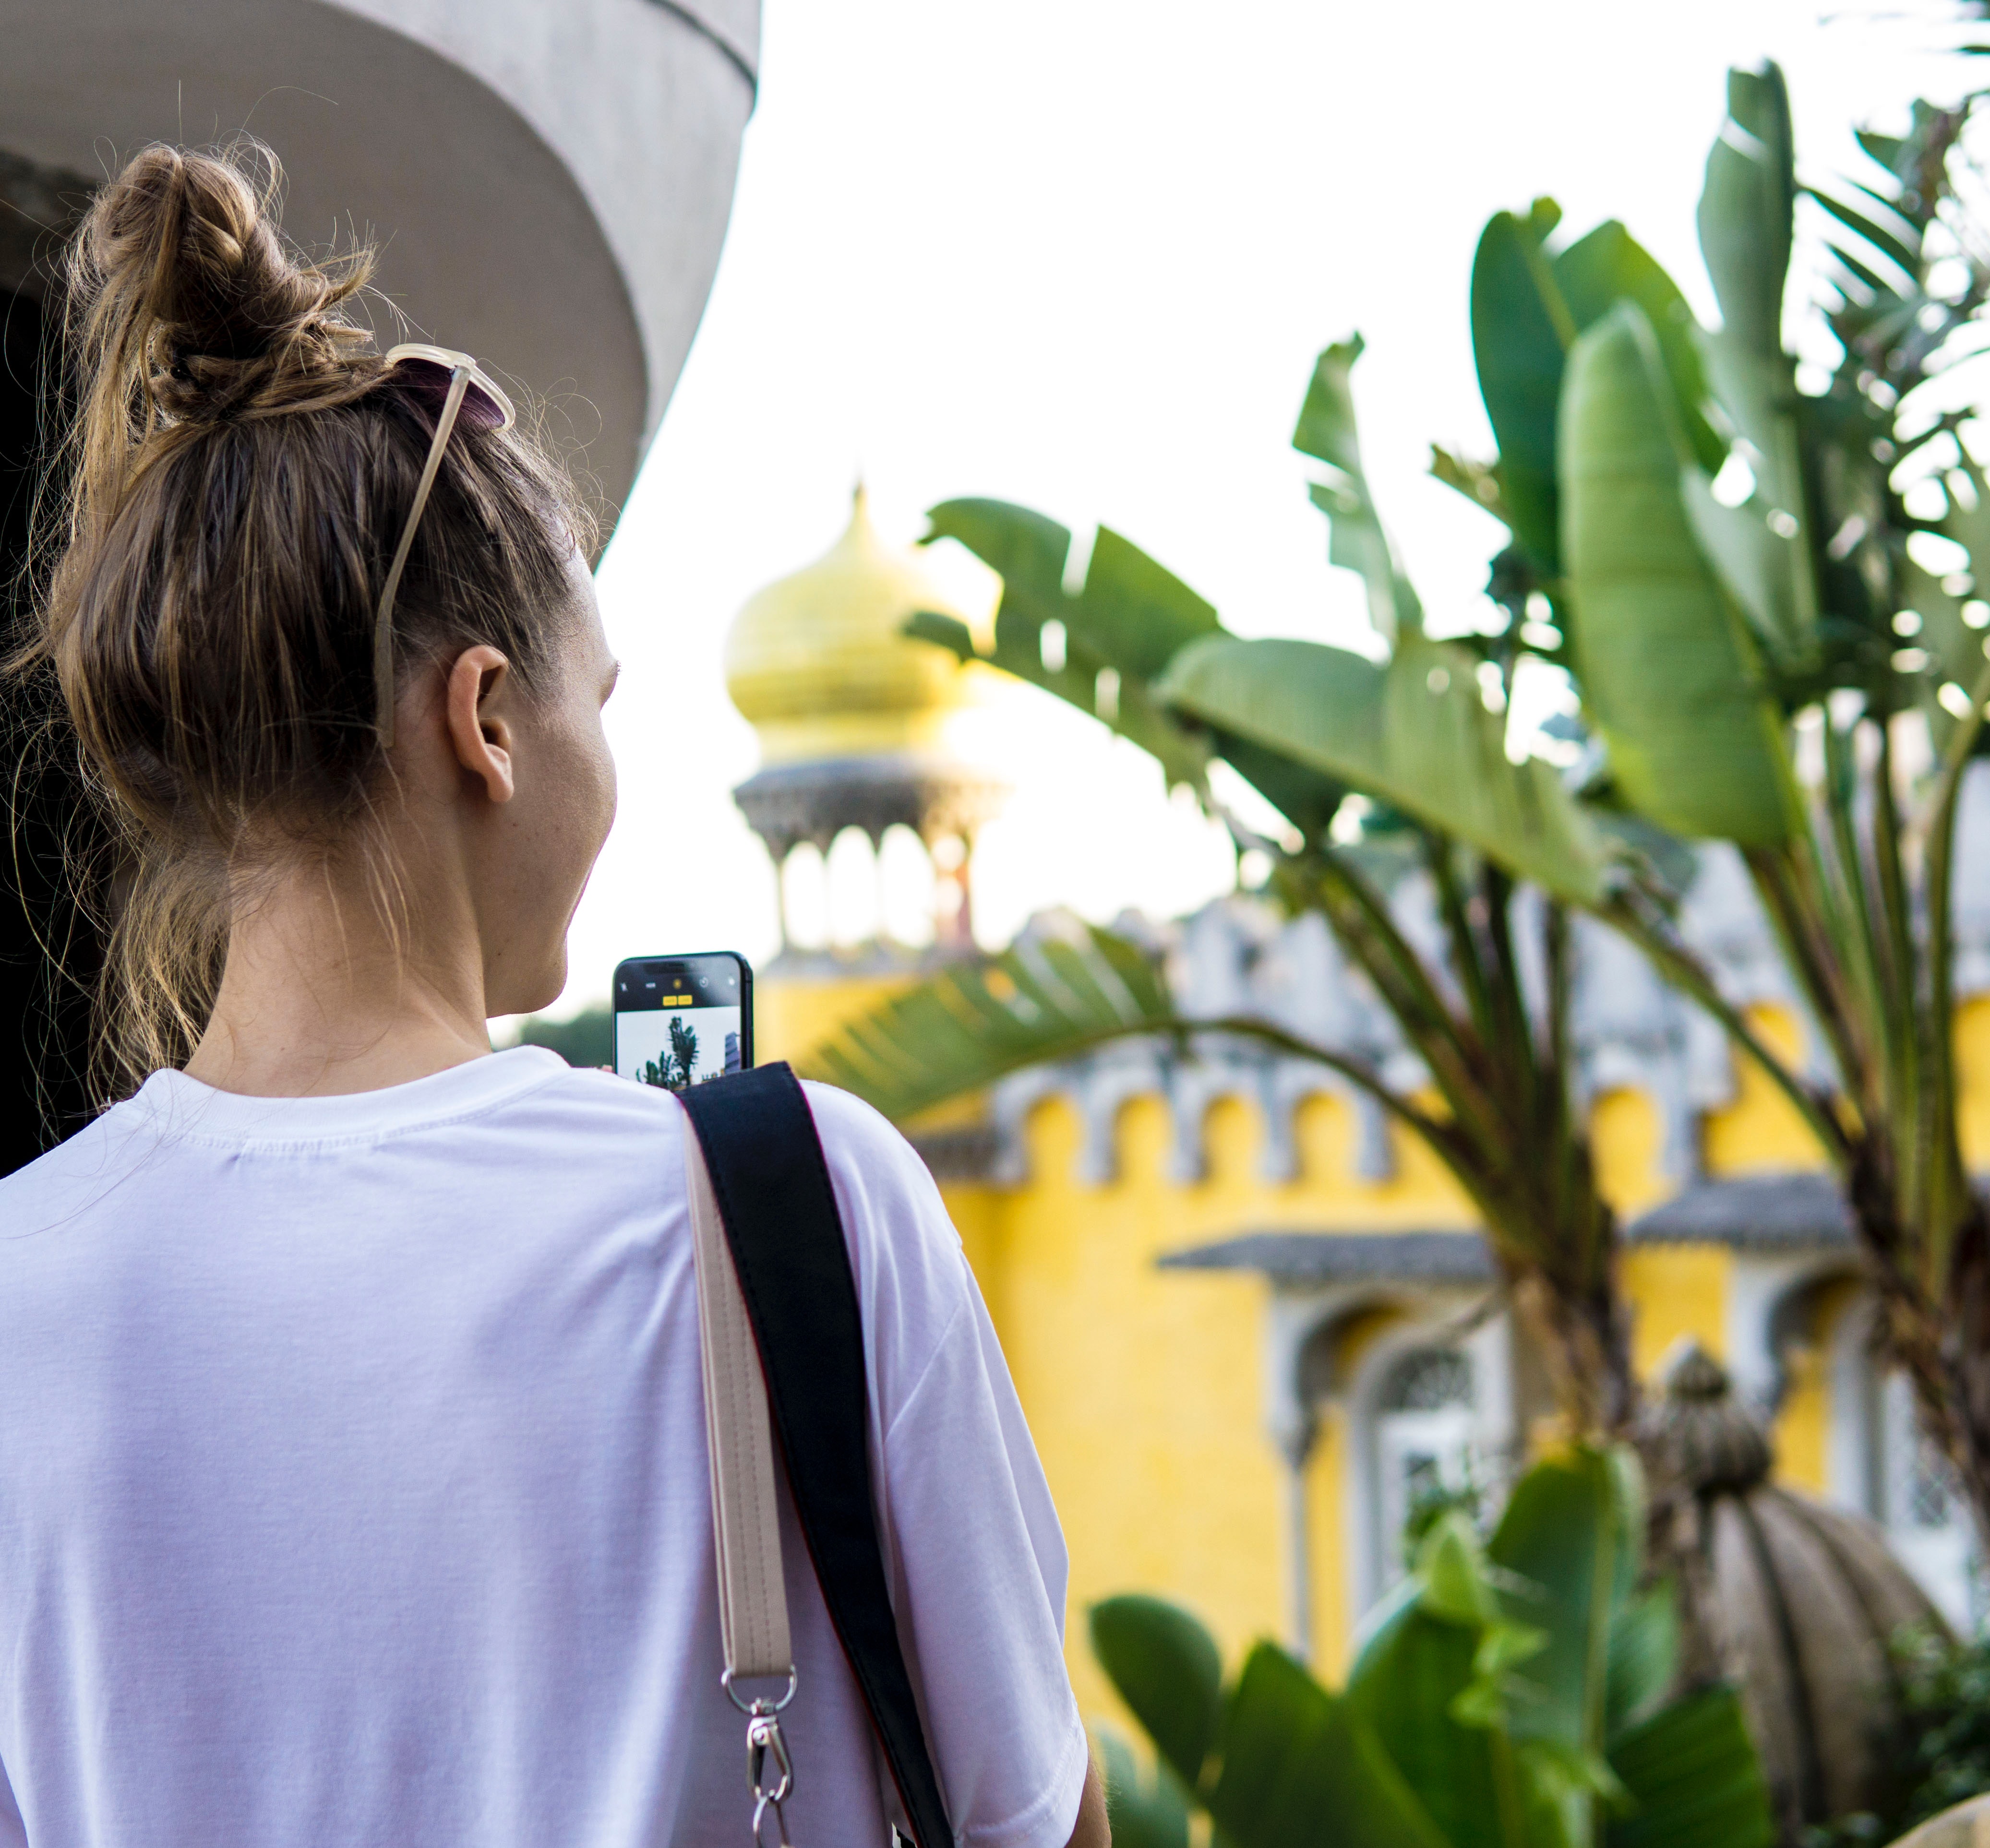
green, plant, tree, flower, vacation, girl, fun, smile